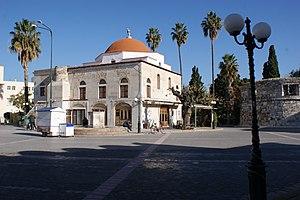
Place Eleftherias (également en grec: Πλατεία Ελευθερίας, Platía Eleftherías, turc: Hürriyet Meydanı, Place de la liberté) dans la ville de Kos sur l'île grecque de Kos. Mosquée Defterdar avec la fontaine musulmane (lavoir). La fontaine et la mosquée ont été gravement endommagées lors du séisme de 2017, le minaret s'est effondré.